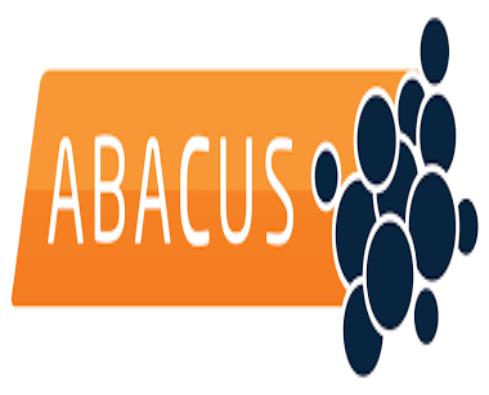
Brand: Abacus 5
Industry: Electronic